Koto Toyama

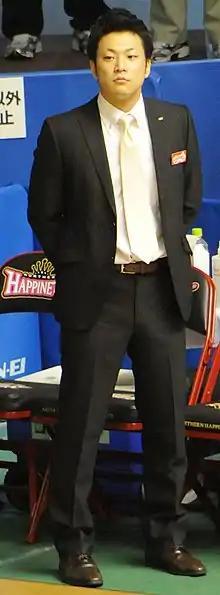
Image of Koto Toyama

is the assistant coach of the Ryukyu Golden Kings in the Japanese B.League.